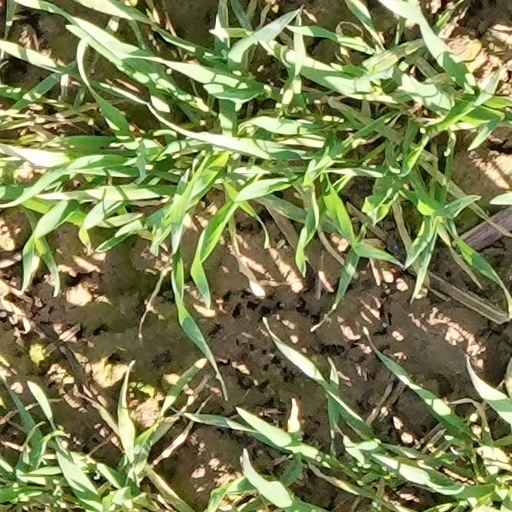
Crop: wheat